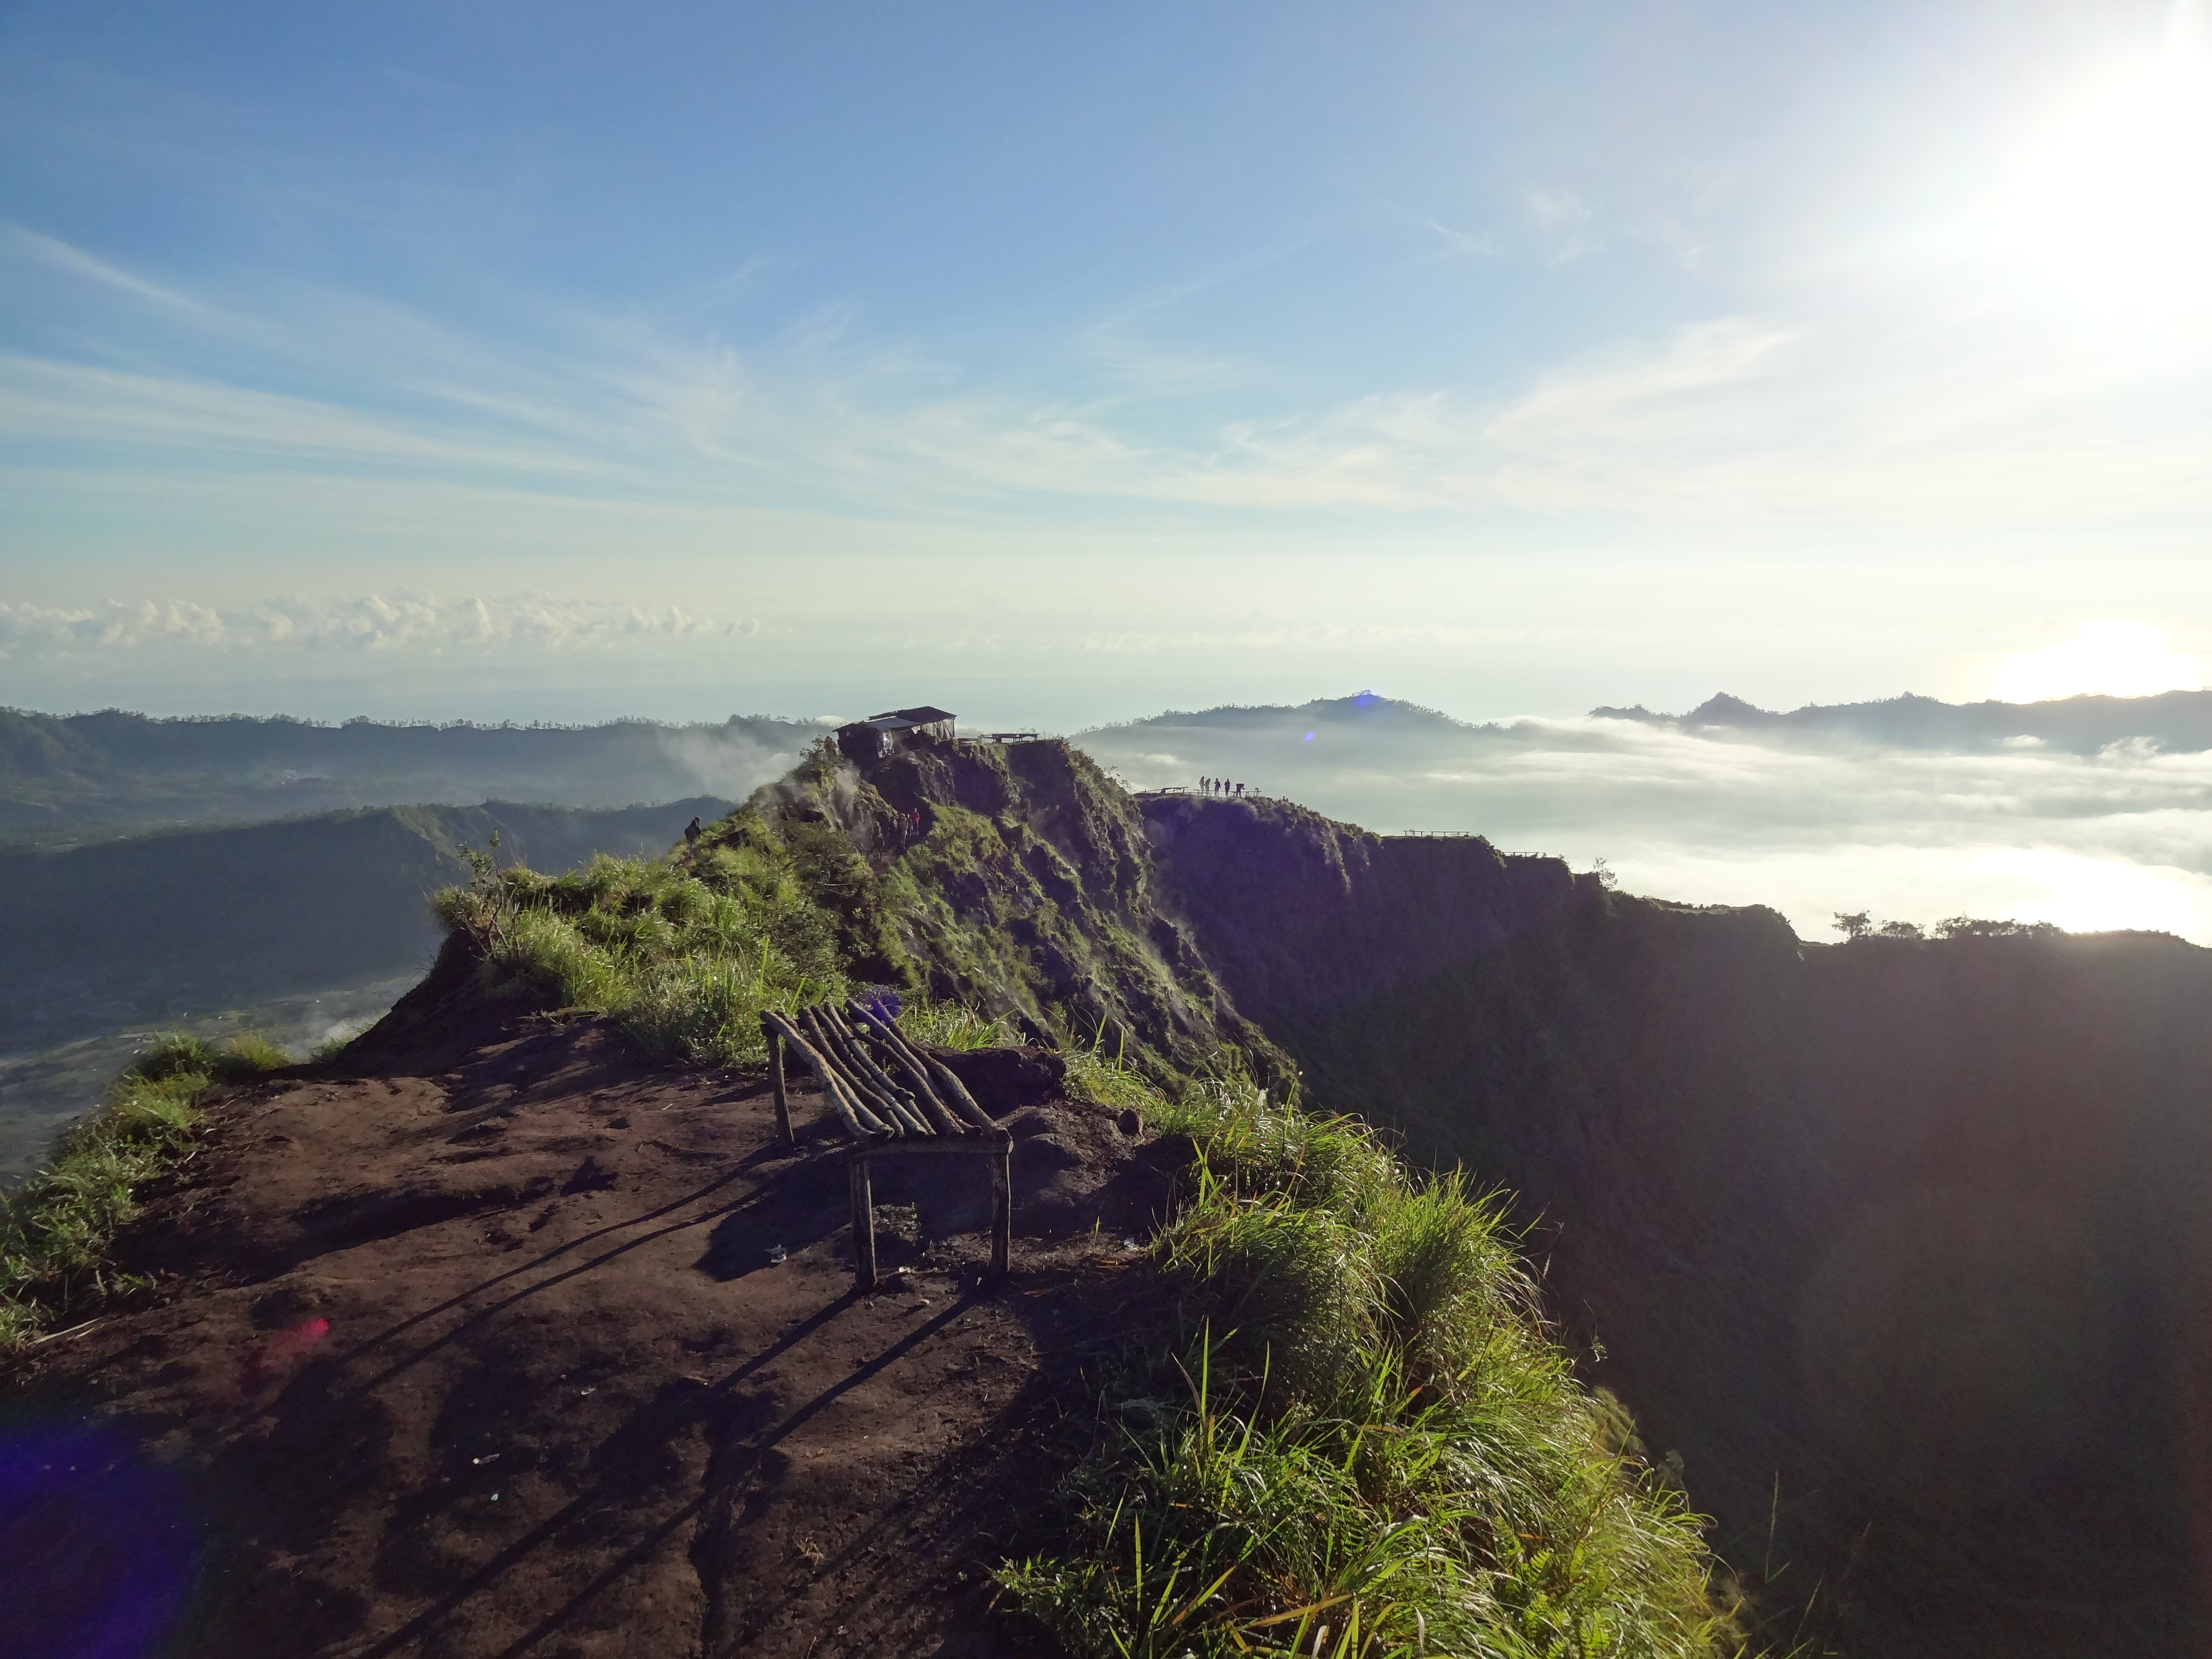
nature, mountainous landforms, sky, mountain, natural landscape, highland, wilderness, ridge, cloud, hill station, hill, mountain range, horizon, sea, coast, tree, ocean, landscape, photography, mount scenery, tourism, fell, national park, terrain, headland, coastal and oceanic landforms, rock, promontory, summit, vacation, fjord, cliff, road, klippe, city, aerial photography, valley, adventure, tourist attraction, cape